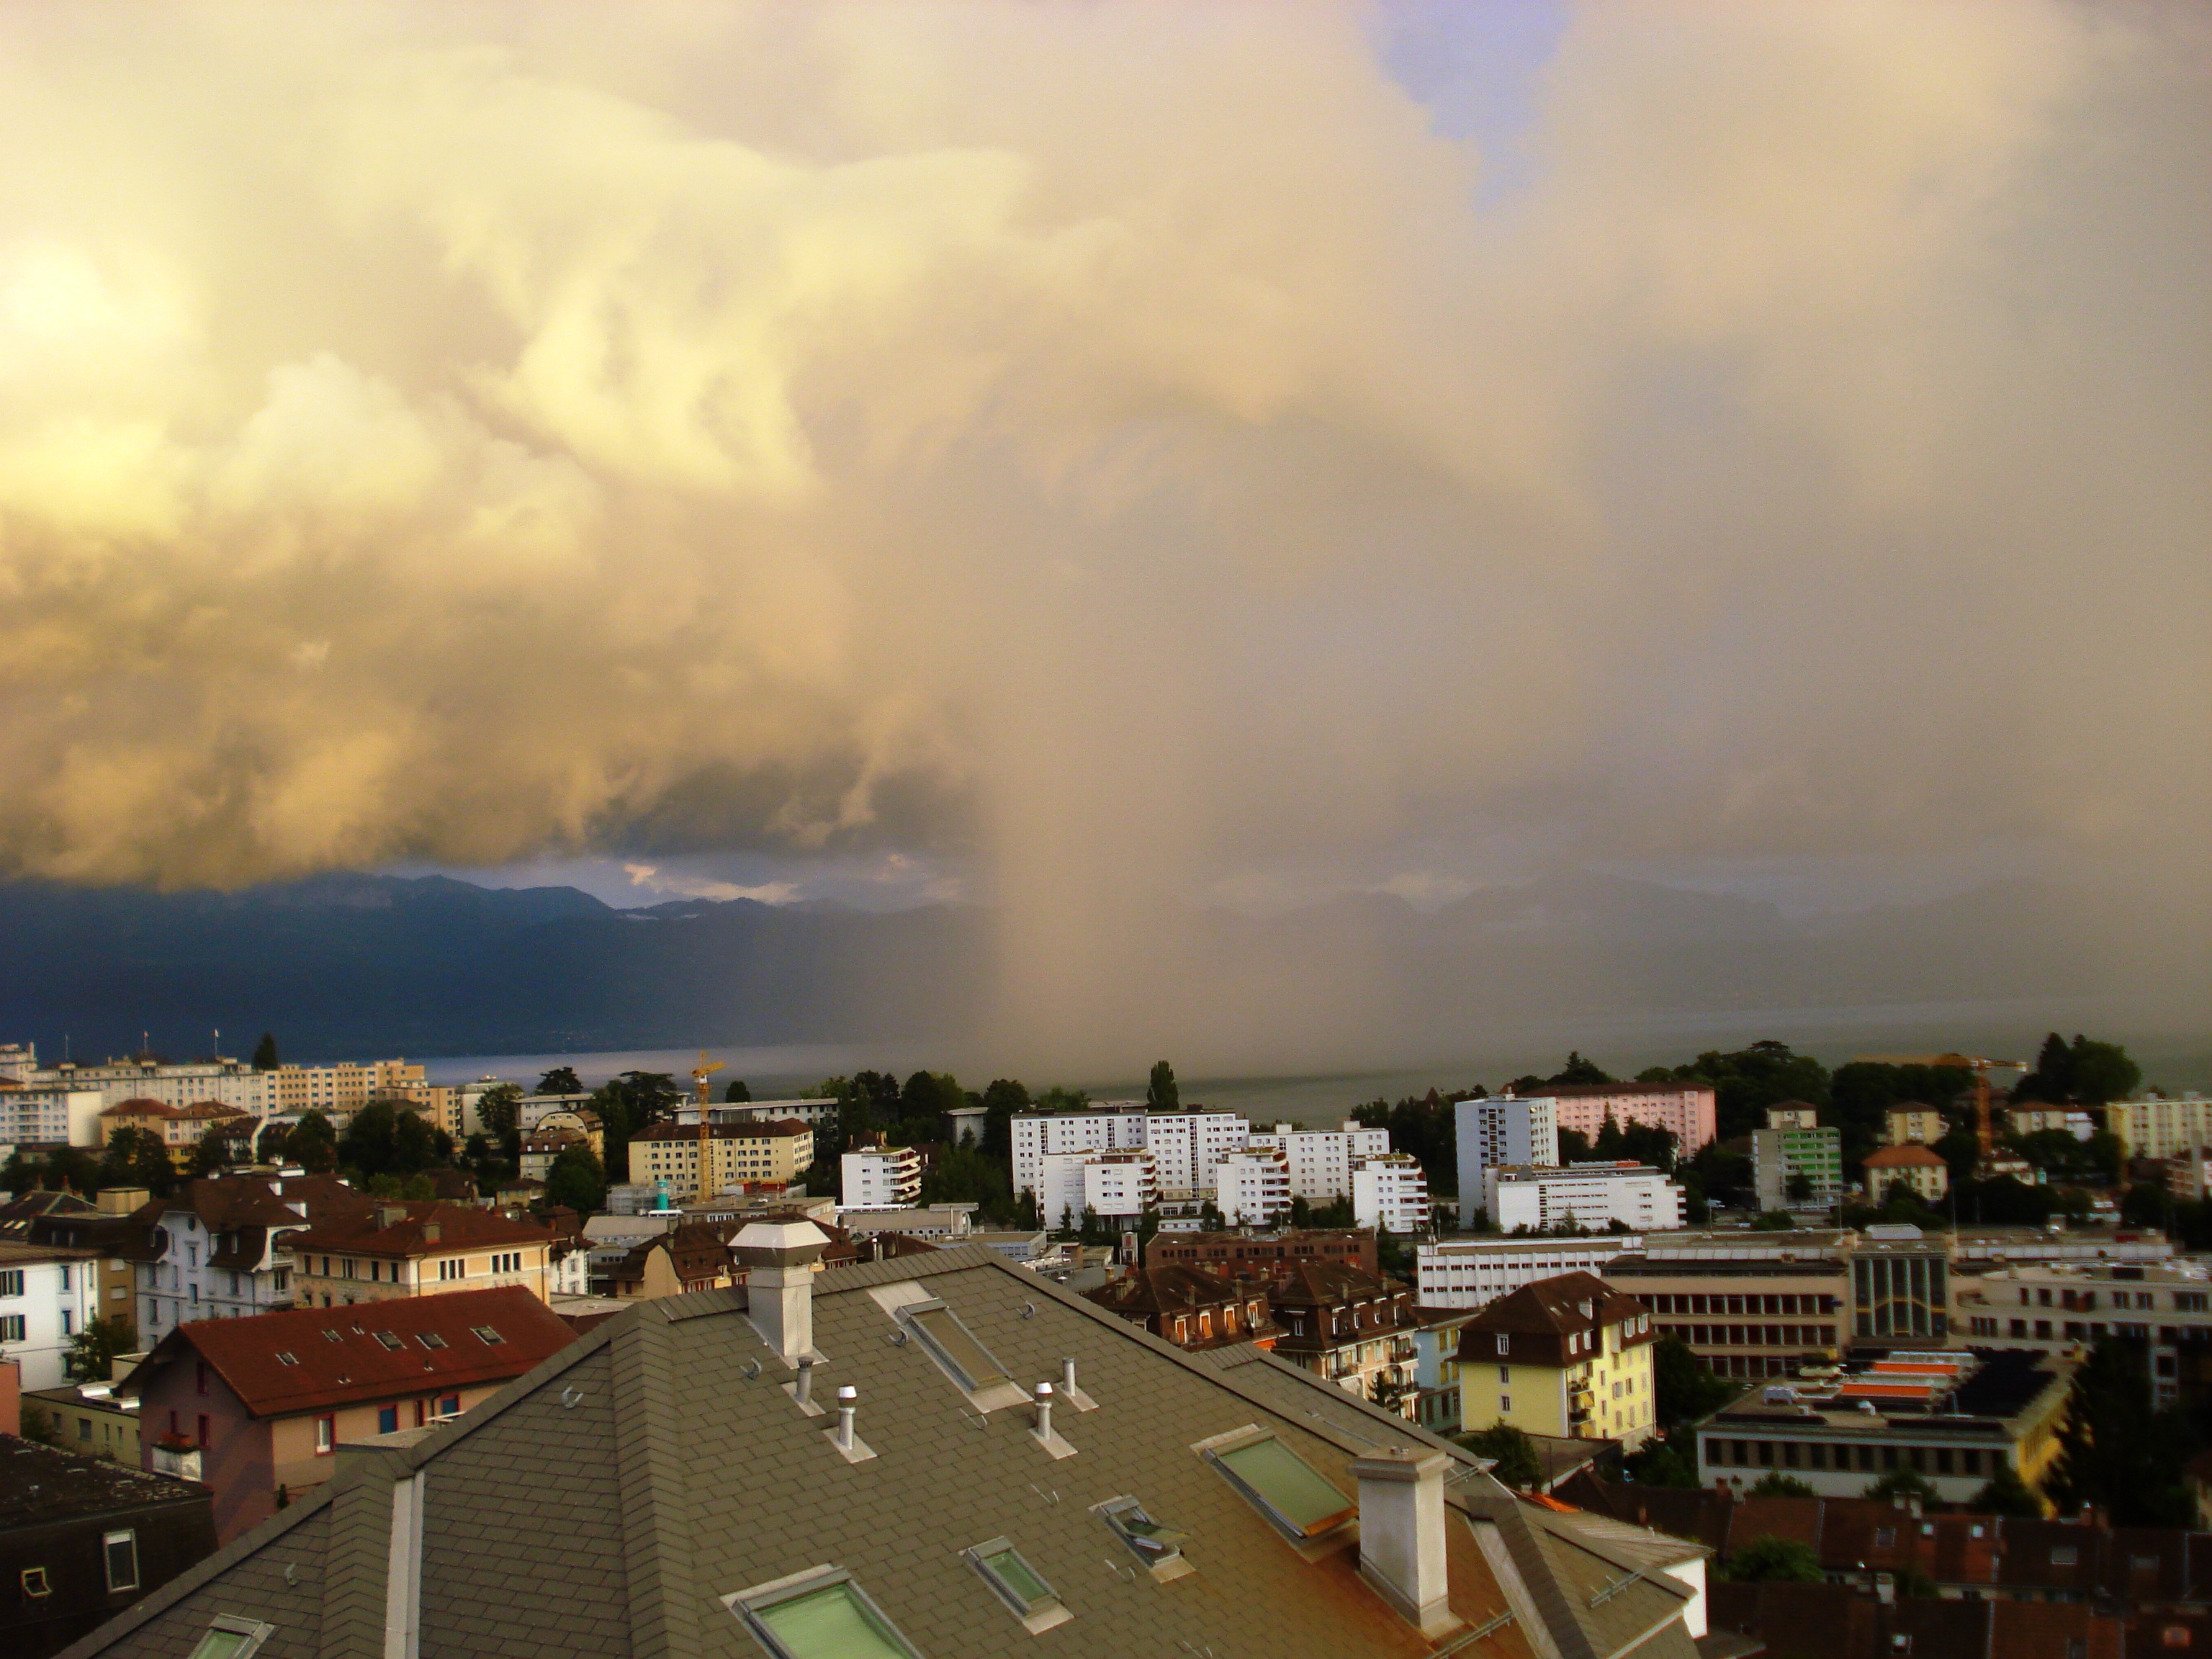
landscape, water, cloud, sky, rain, lake, cityscape, dusk, weather, storm, clouds, switzerland, lausanne, residential area, waterspout, atmospheric phenomenon, atmosphere of earth